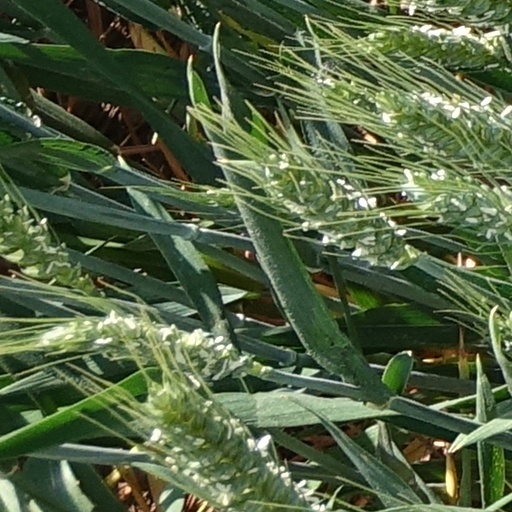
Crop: wheat